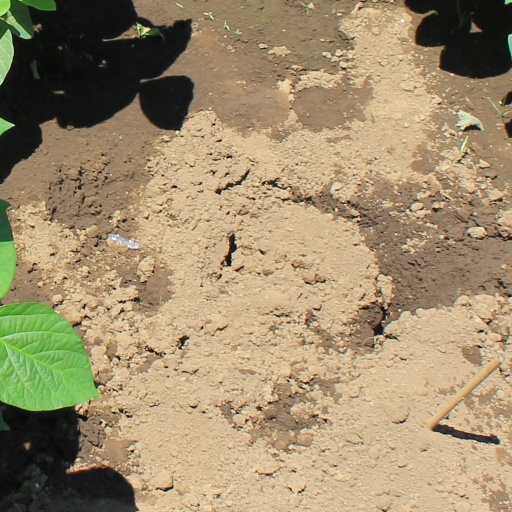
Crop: soybean